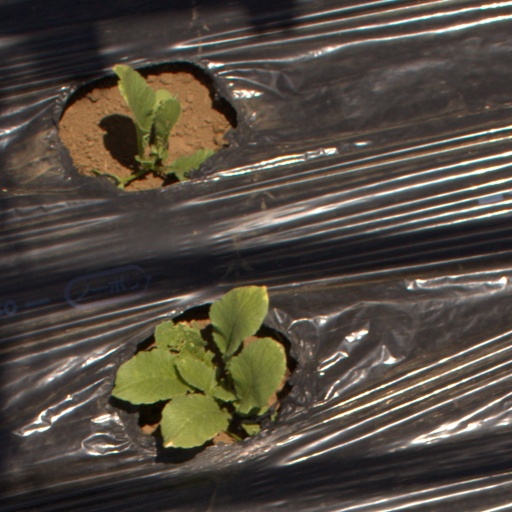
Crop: Jerusalem artichoke